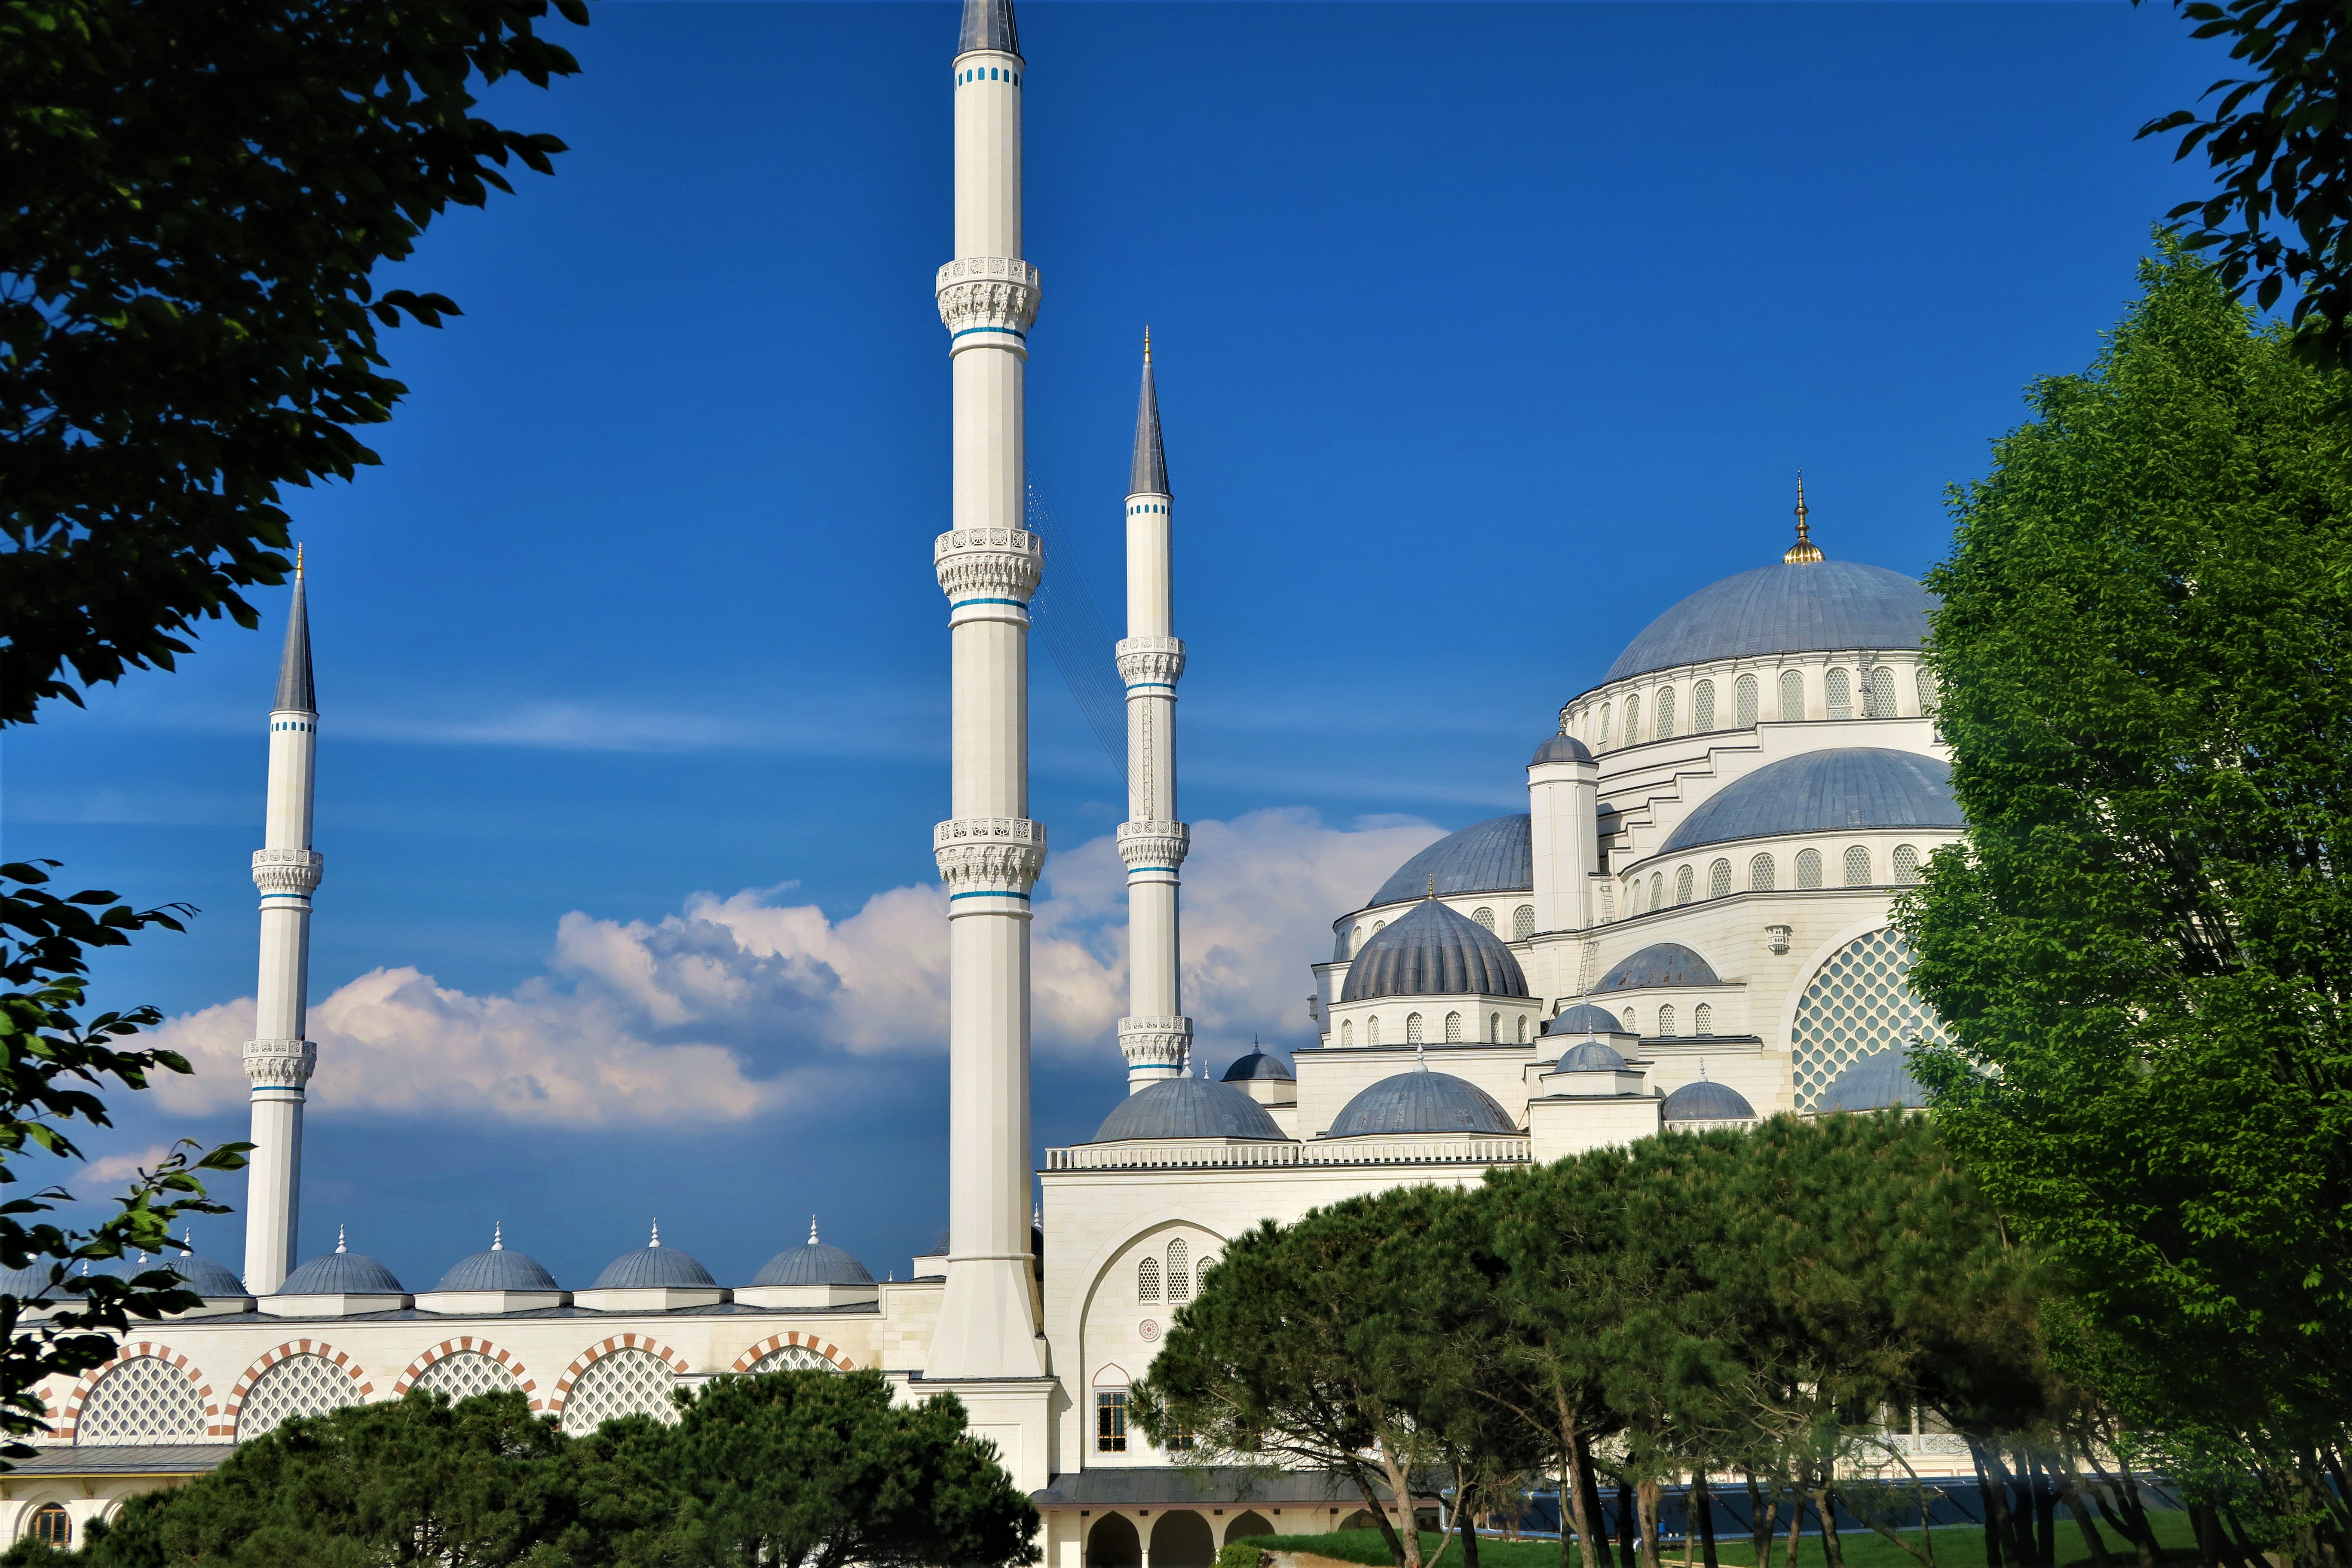
mosque, masjid, minaret, dome, architecture, art, religion, islam, landmark, building, place of worship, khanqah, sky, tree, tower, byzantine architecture, tourist attraction, tourism, monument, space, world, steeple, spire